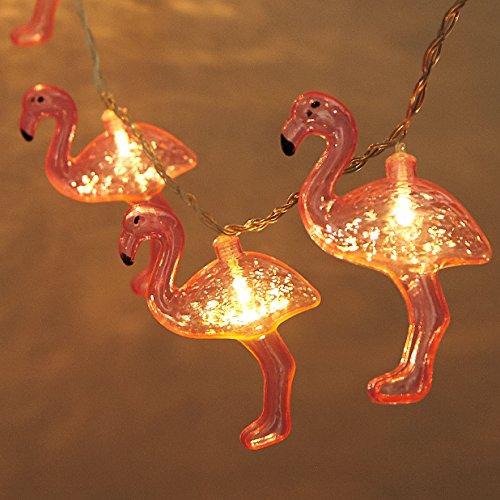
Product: Pop Shop Flamingo Figural String Light, Pink
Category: Toys & Games | Party Supplies
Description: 3D figural flamingo shaped lights.
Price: $9.99
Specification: ProductDimensions:118x2x4inches|ItemWeight:4ounces|ShippingWeight:4ounces(Viewshippingratesandpolicies)|DomesticShipping:ItemcanbeshippedwithinU.S.|InternationalShipping:ThisitemcanbeshippedtoselectcountriesoutsideoftheU.S.LearnMore|ASIN:B0784YG2MW|Itemmodelnumber:NK639905|Manufacturerrecommendedage:3yearsandup